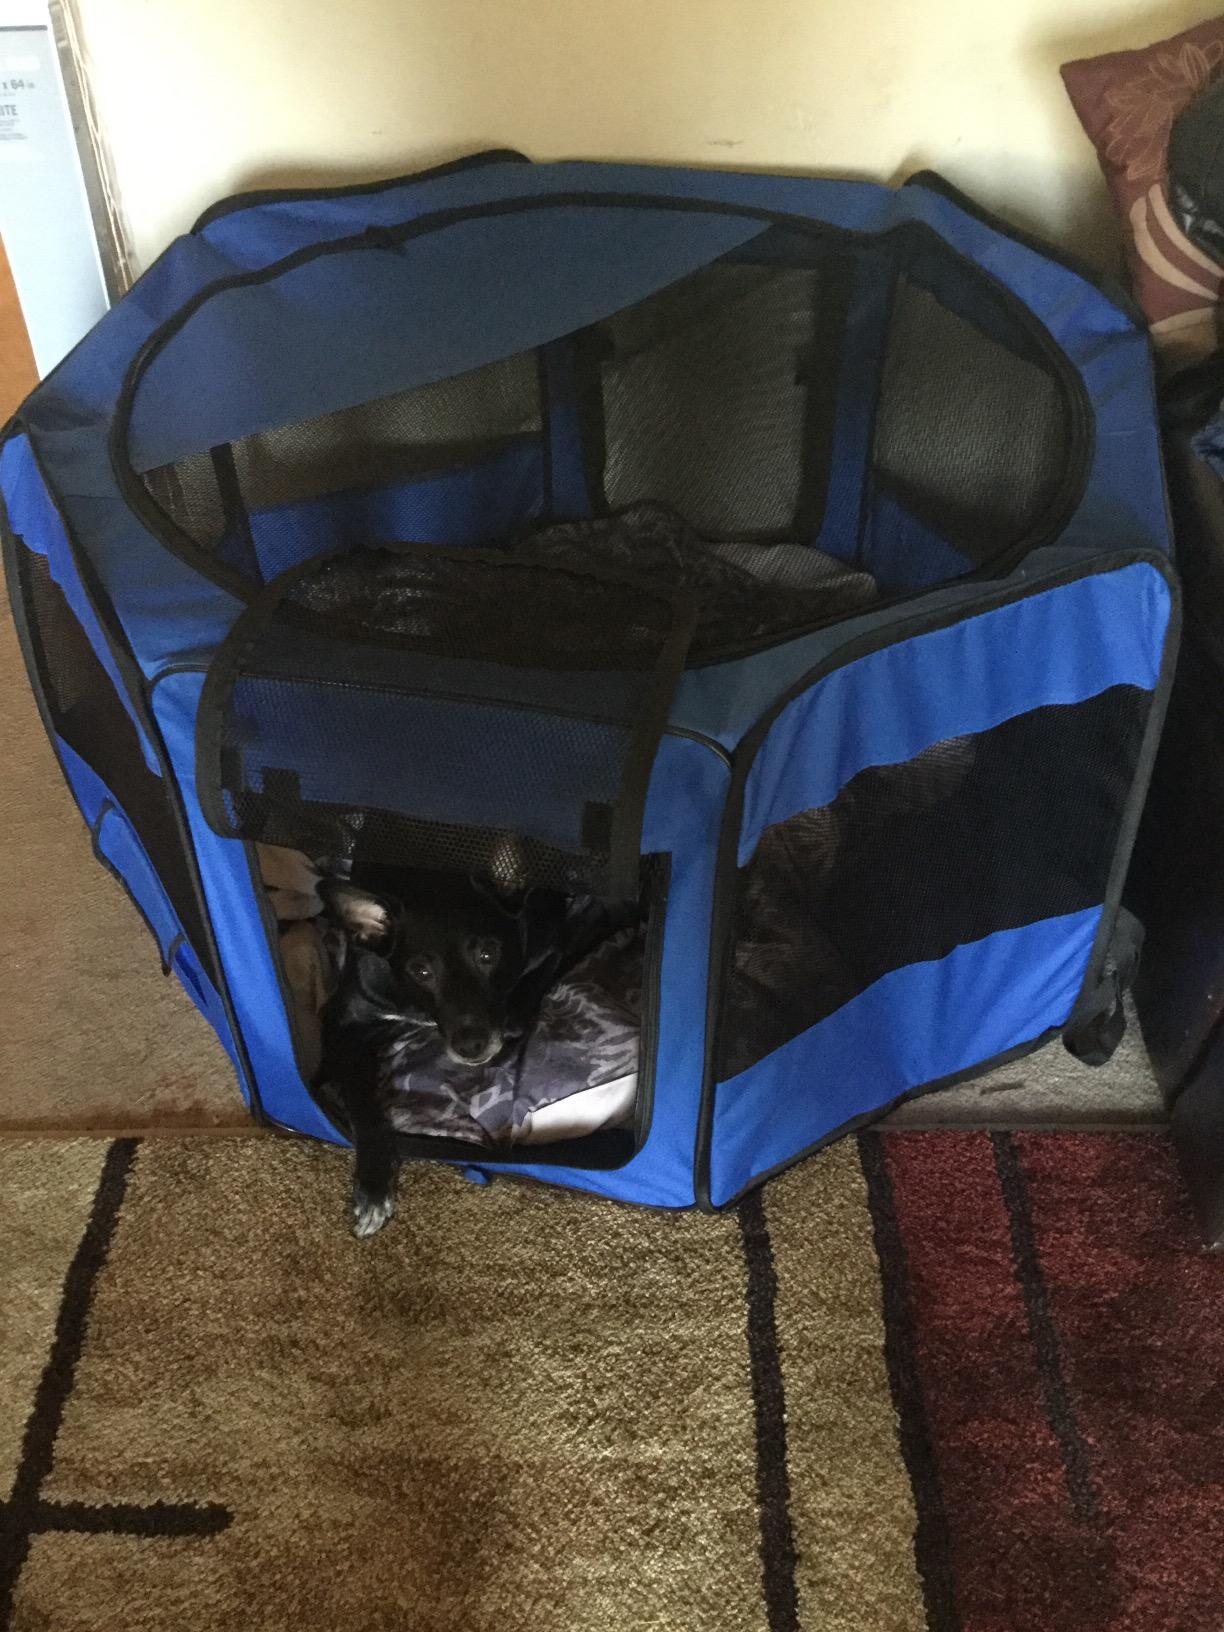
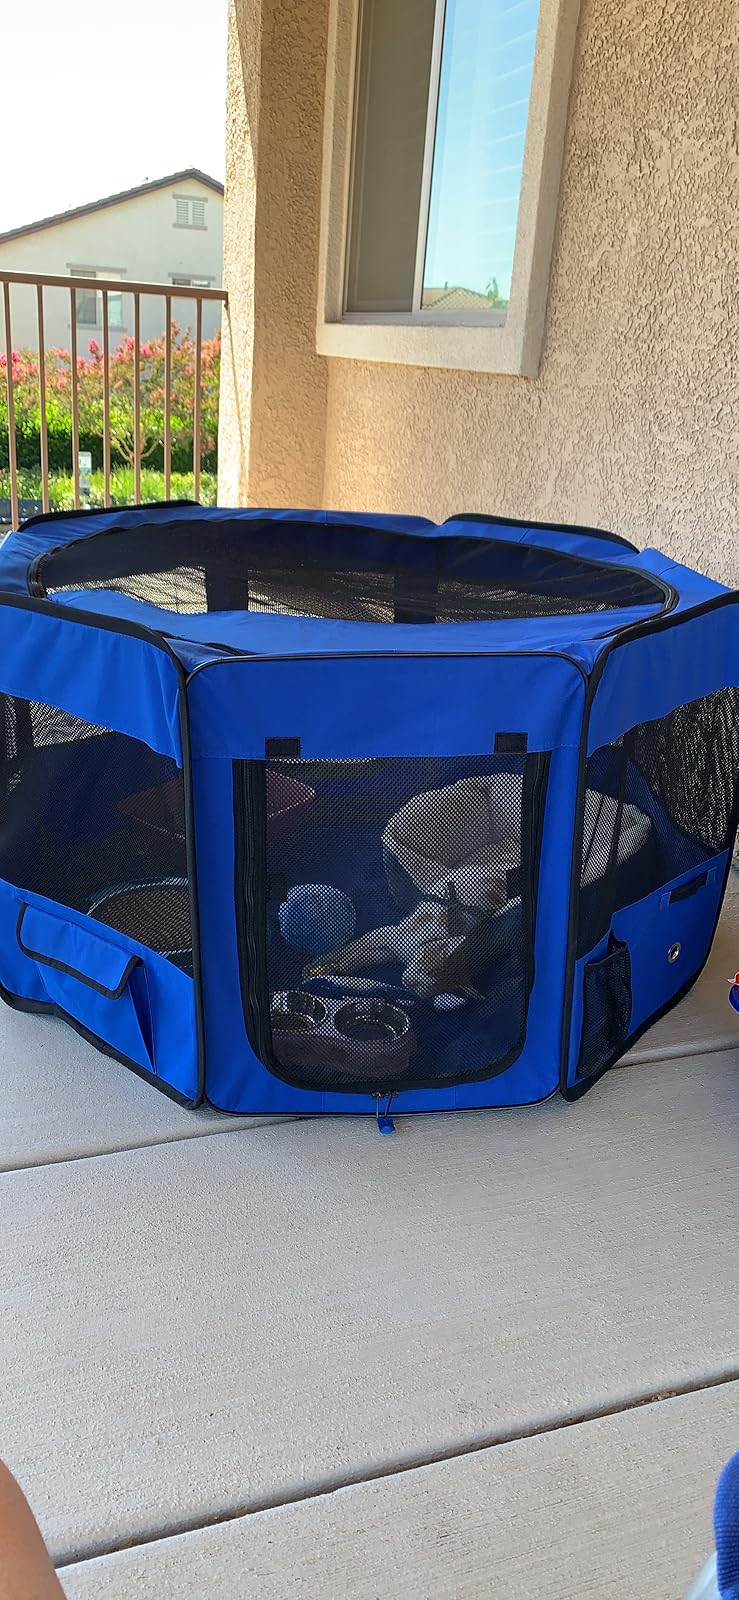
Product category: items_kennel
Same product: yes